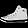
Label: Sneaker